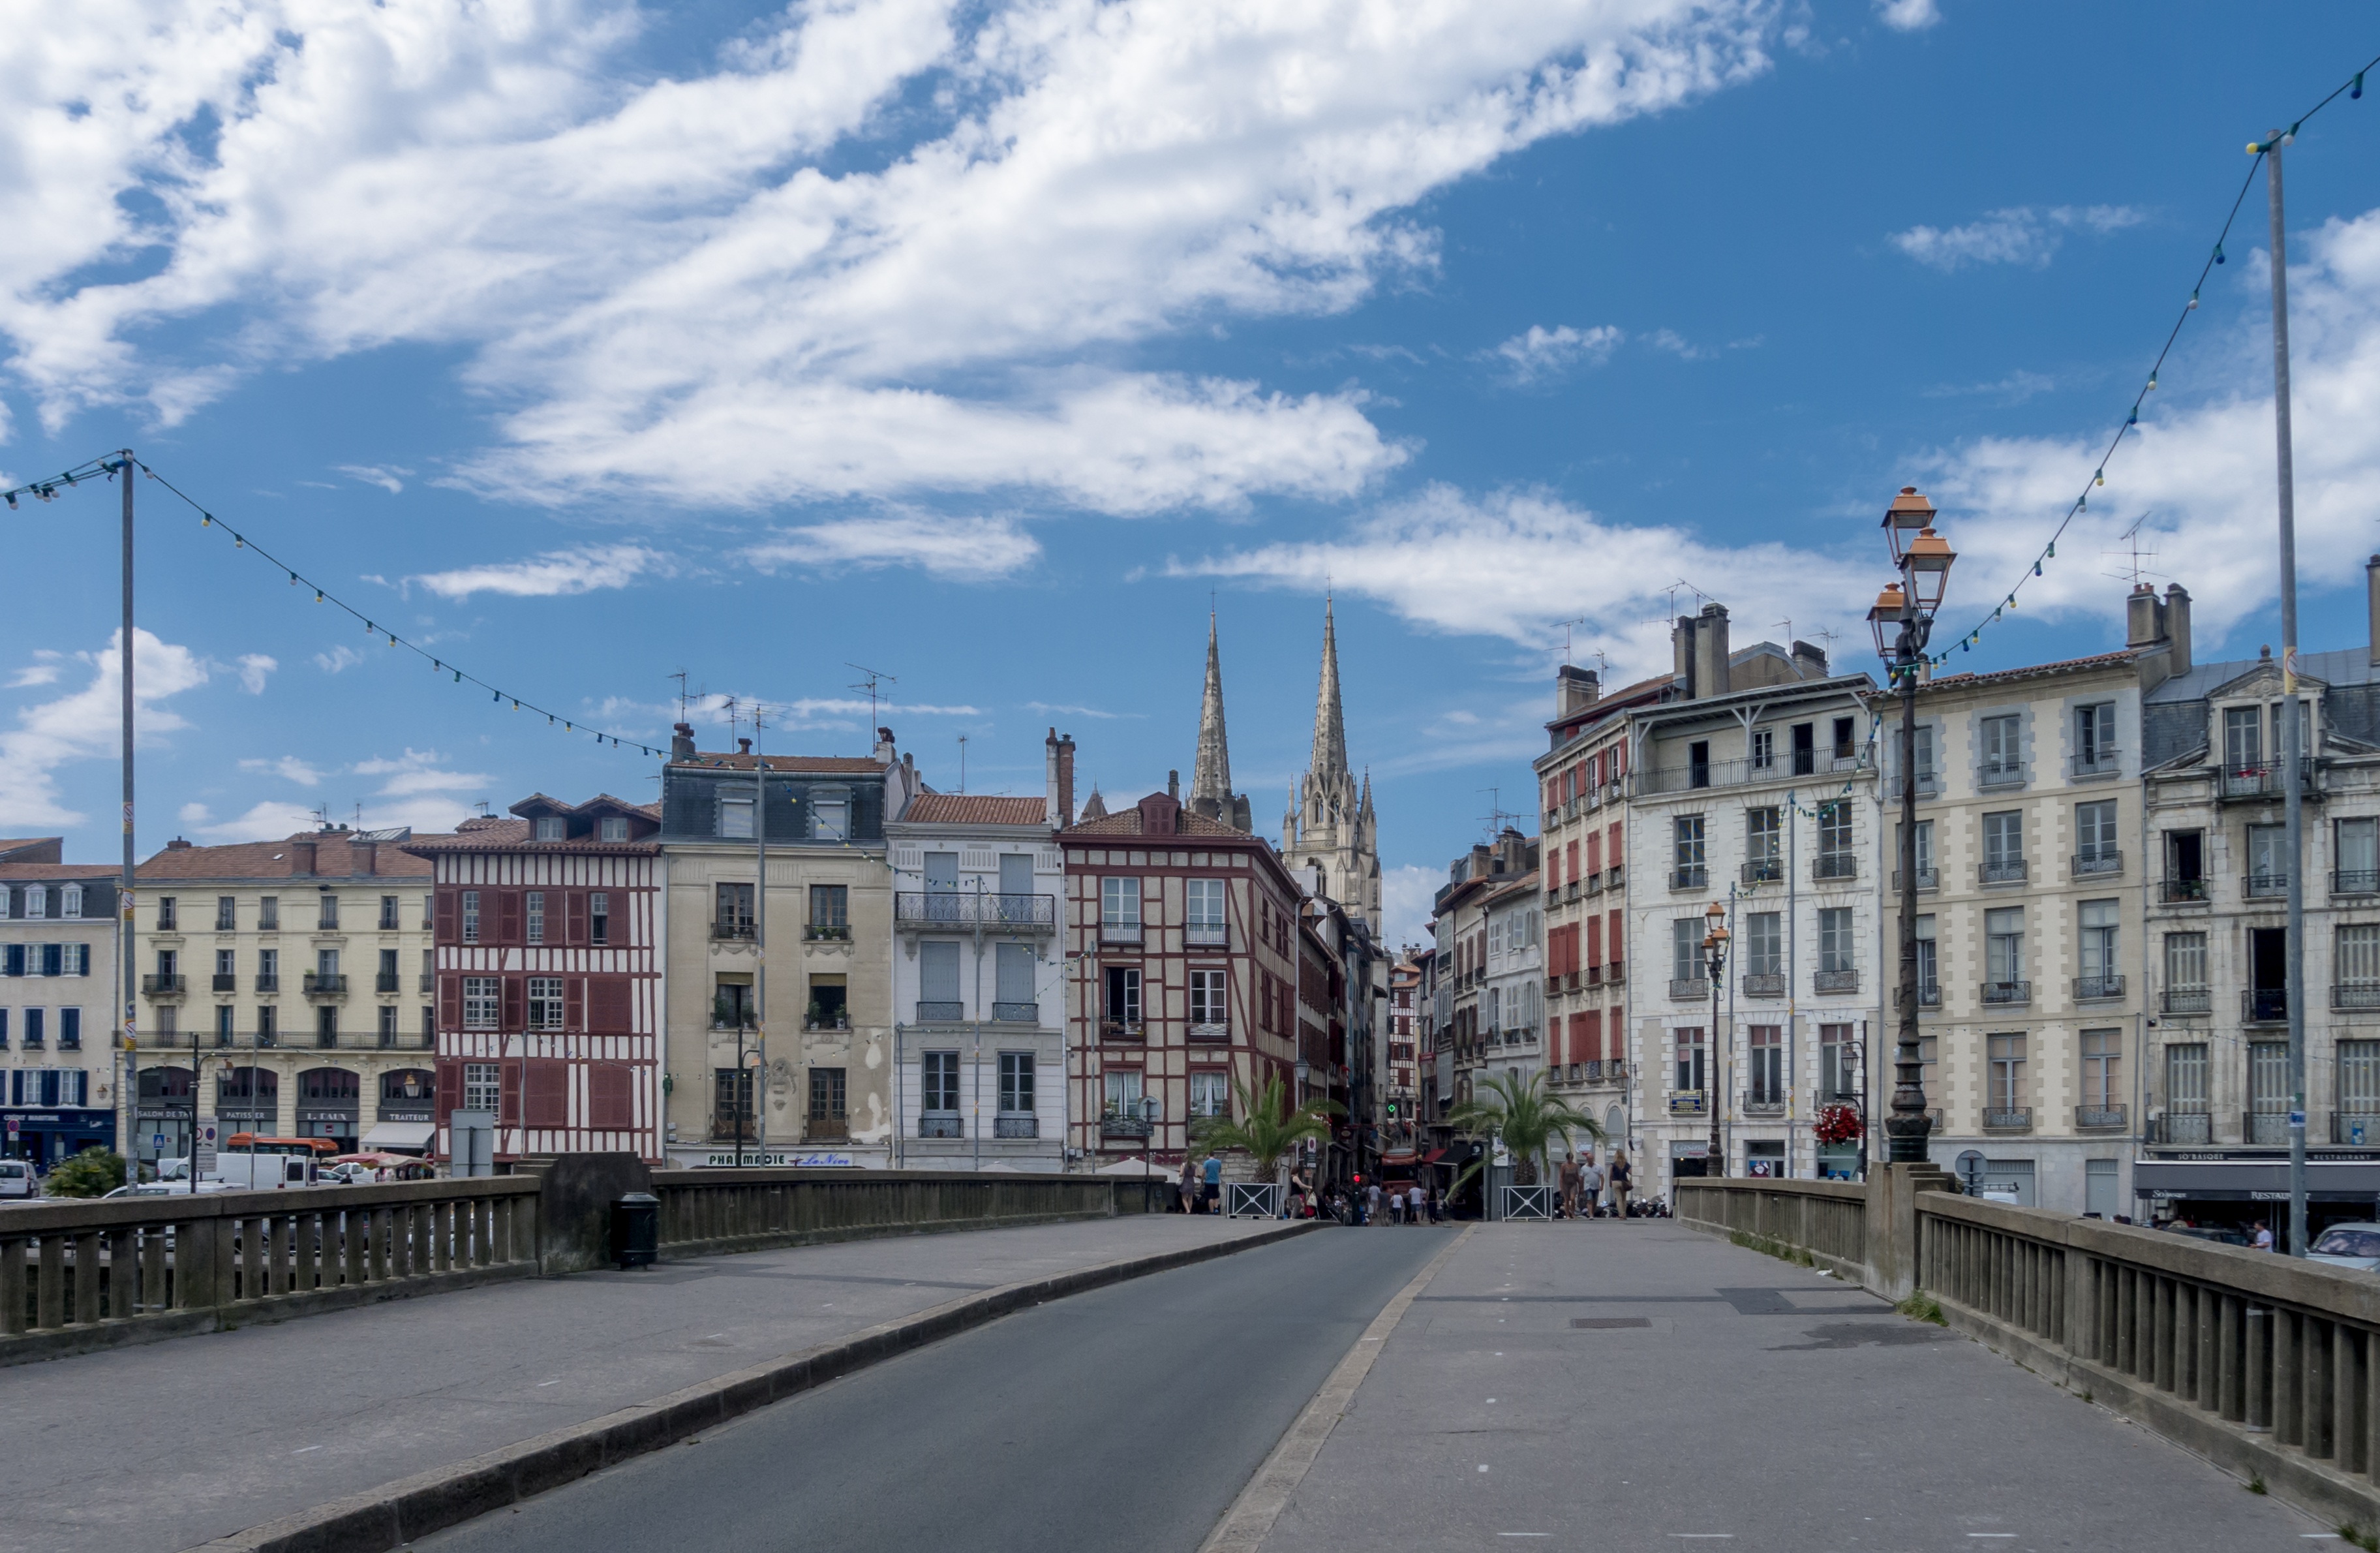
people, road, street, town, view, city, river, canal, walkway, cityscape, downtown, panoramic, vehicle, waterway, tower block, old town, north, spain, buildings, euskadi, neighbourhood, historic buildings, urban landscape, urban area, residential area, human settlement